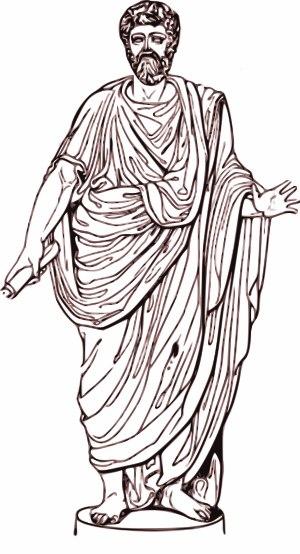
La société romaine antique s’organise selon une hiérarchie strictement définie, où chacun a son rang qui lui définit ses droits et ses devoirs.
La République romaine est la phase de la civilisation de la Rome antique qui commence en 509 av. J.-C., à la chute de la royauté dont le dernier représentant, Tarquin le Superbe, un Étrusque, est chassé du pouvoir par l'aristocratie patricienne qui profite de l'affaiblissement de l'Étrurie. La République romaine prend fin entre 44 av. J.-C., avec l'assassinat de Jules César, et 27 av. J.-C., au moment où Octave reçoit le titre d'Auguste. L'année 31 av. J.-C., celle de la bataille d'Actium, qui oppose Octave à Marc Antoine, est aussi une date clé avec le dernier affrontement entre deux magistrats de la République romaine, et le début d'une ère où les terres romaines seront dominées par un seul homme : celui que l'on appellera le princeps, ou « empereur ».
Dans la Rome antique, la citoyenneté romaine offre des droits étendus et fondamentaux. L'ensemble de ces droits forme le droit de cité romain. À l'origine, le droit de cité, c’est-à-dire la reconnaissance de la citoyenneté, est réservé aux hommes libres inscrits dans les tribus de la ville de Rome et de son territoire limitrophe. En -89, il est étendu à tous les hommes libres d'Italie ; trois siècles après, en 212, il est accordé à tous les hommes libres de l'Empire romain. L'extension de la citoyenneté fut un puissant vecteur d'attraction de la Rome antique.
Les vêtements sous la Rome antique sont notamment la fibule, la toge, la stola, les braies.